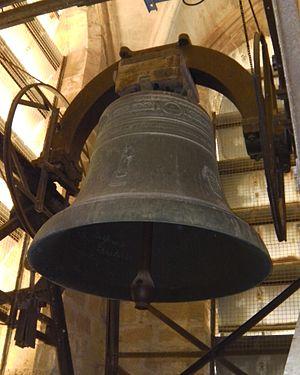
Le bourdon de la cathédrale Saint-Nazaire de Béziers (France)
La cathédrale Saint-Nazaire et Saint-Celse est une église de style gothique située à Béziers dans le département français de l'Hérault et la région Occitanie. La cathédrale est édifiée dans la partie ouest de l’ancienne ville médiévale, sur un large promontoire qui domine la plaine de l’Orb au même niveau que le Lycée Henri-IV; l'ensemble étant bâti sur les contreforts des anciens remparts de la cité héraultaise. Le point de vue permet d'embrasser du regard la plaine du Languedoc et ses villages alentour jusqu'aux massifs de la montagne noire, du Caroux et des Pyrénées se profilant à l'horizon.